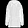
Label: Coat